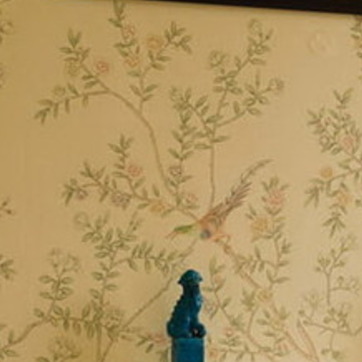
Material: wallpaper